King Edward's School, Birmingham

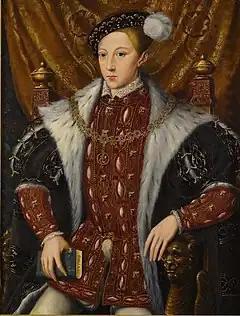
The School was founded by King Edward VI in 1552.

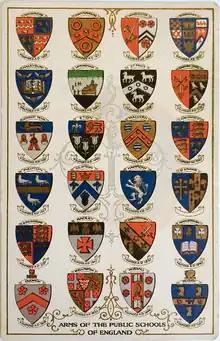
A postcard from 1911 shows the Arms of the 24 leading schools of England; the Arms of King Edward's School are shown in the third row. Unlike many other independent schools in the British public school tradition, King Edward's is not a boarding school.

The affairs of the school in the early part of the 18th century were dominated by a quarrel between a governor and the headmaster, but this notwithstanding, a new Georgian-inspired building was built on the New Street site between 1731 and 1734. In the latter part of the 18th century four separate elementary schools and a girls' school were set up by the Foundation of the Schools of King Edward VI. The school remained relatively stagnant after this until Francis Jeune was appointed Headmaster in 1835. He erected a new building on the same site, in the Gothic Revival style of architecture. This was designed by Charles Barry, who employed Augustus Welby Northmore Pugin for aspects of the interior design, generally held to include Big School and, less certainly, the decorative battlements. (Barry, again employing Pugin, subsequently designed the present Palace of Westminster.) From within this new landmark building came several changes in the curriculum and ethos of the school. Sports became an important feature, through games afternoons, and the dominance of Classics was lessened by the introduction of mathematics and science.